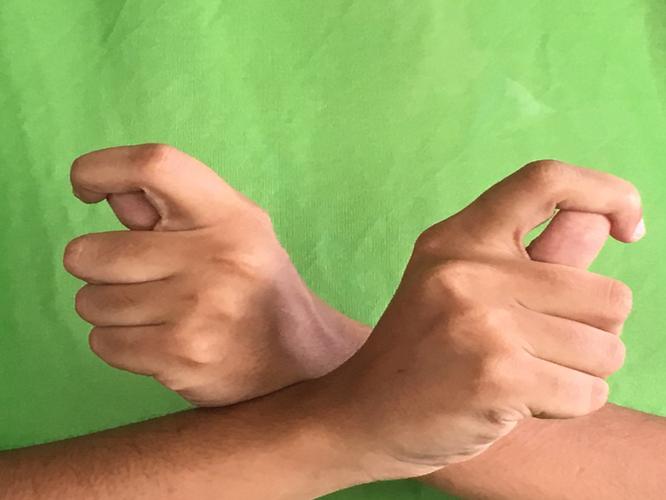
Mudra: Berunda
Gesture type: double_hand